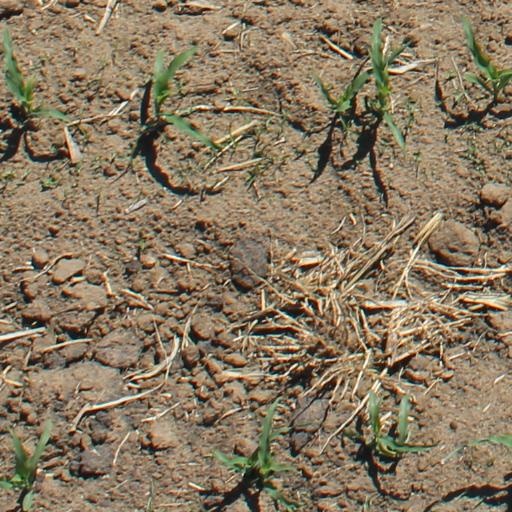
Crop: maize; corn